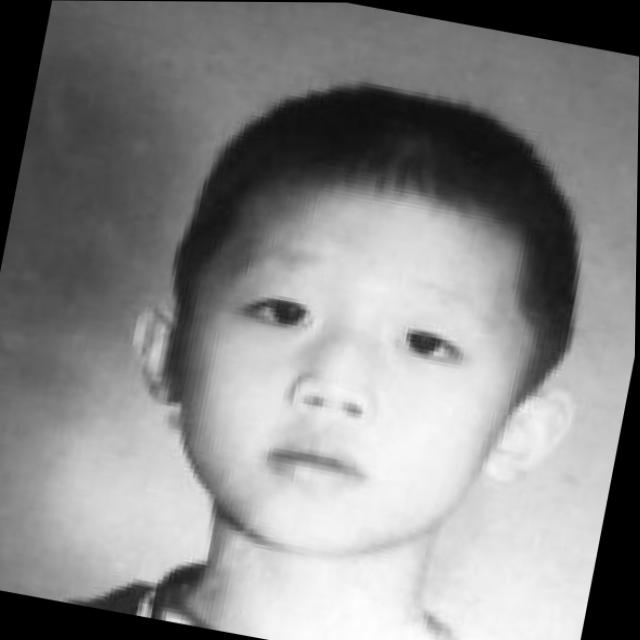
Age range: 0-12